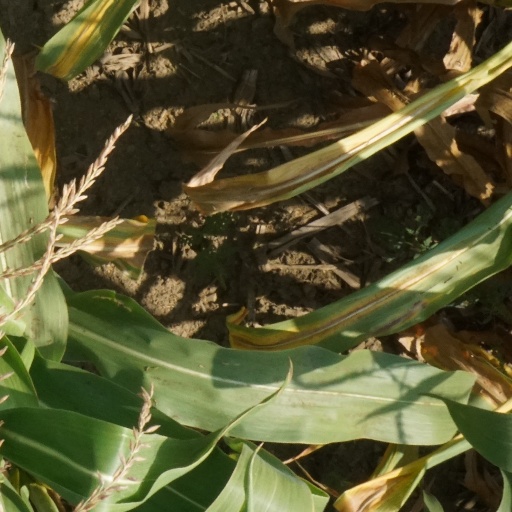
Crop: maize; corn